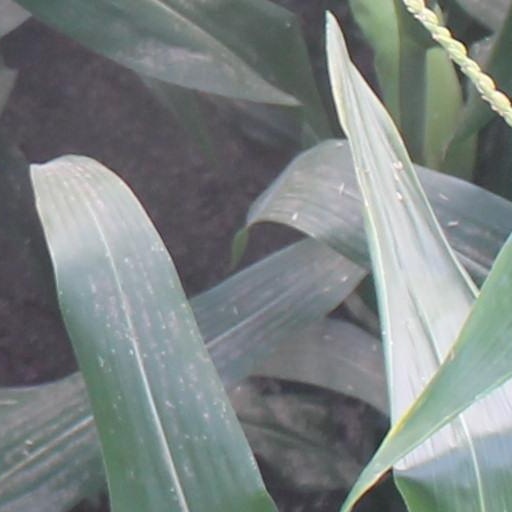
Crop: maize; corn